Towboard

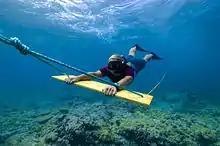
A towboard being used by a NOAA archaeologist to search for shipwrecks in the Papahanaumokuakea Marine National Monument

A towboard is a piece of aquatic survey equipment consisting of a board attached to a rope that is towed by a surface vessel. It is used to tow one or more divers underwater at a constant depth to survey bottom features such as coral reefs. The diver may use a scuba set, or if only a snorkel, may remain at the surface, or travel underwater for around two minutes.